Canada and the United Nations

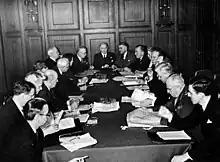
The Canadian Delegation to the United Nations Conference on International Organization, San Francisco, May 1945.

Canada was an original member of the United Nations, having previously served in the League of Nations prior to its dissolution. John Peters Humphrey established the Division for Human Rights in the UN Secretariat. Humphrey was also on the Drafting Committee of the International Bill of Rights. The Committee gave the Division for Human Rights the task of creating the first draft of the Bill of Rights, with Humphrey being the preliminary drafter of the document. Humphrey remained a champion of the Bill of Rights until its adoption by approval of the UN General Assembly in 1948.